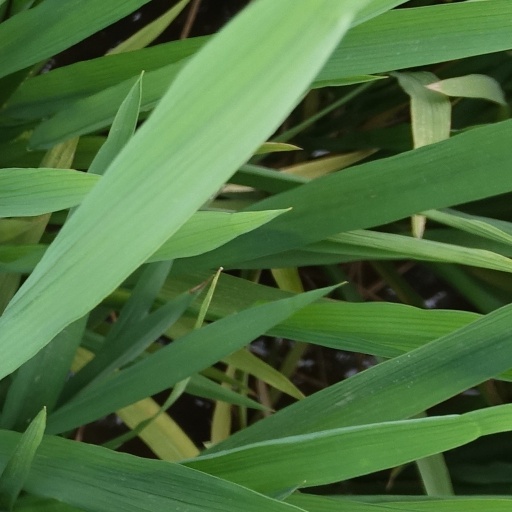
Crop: rice